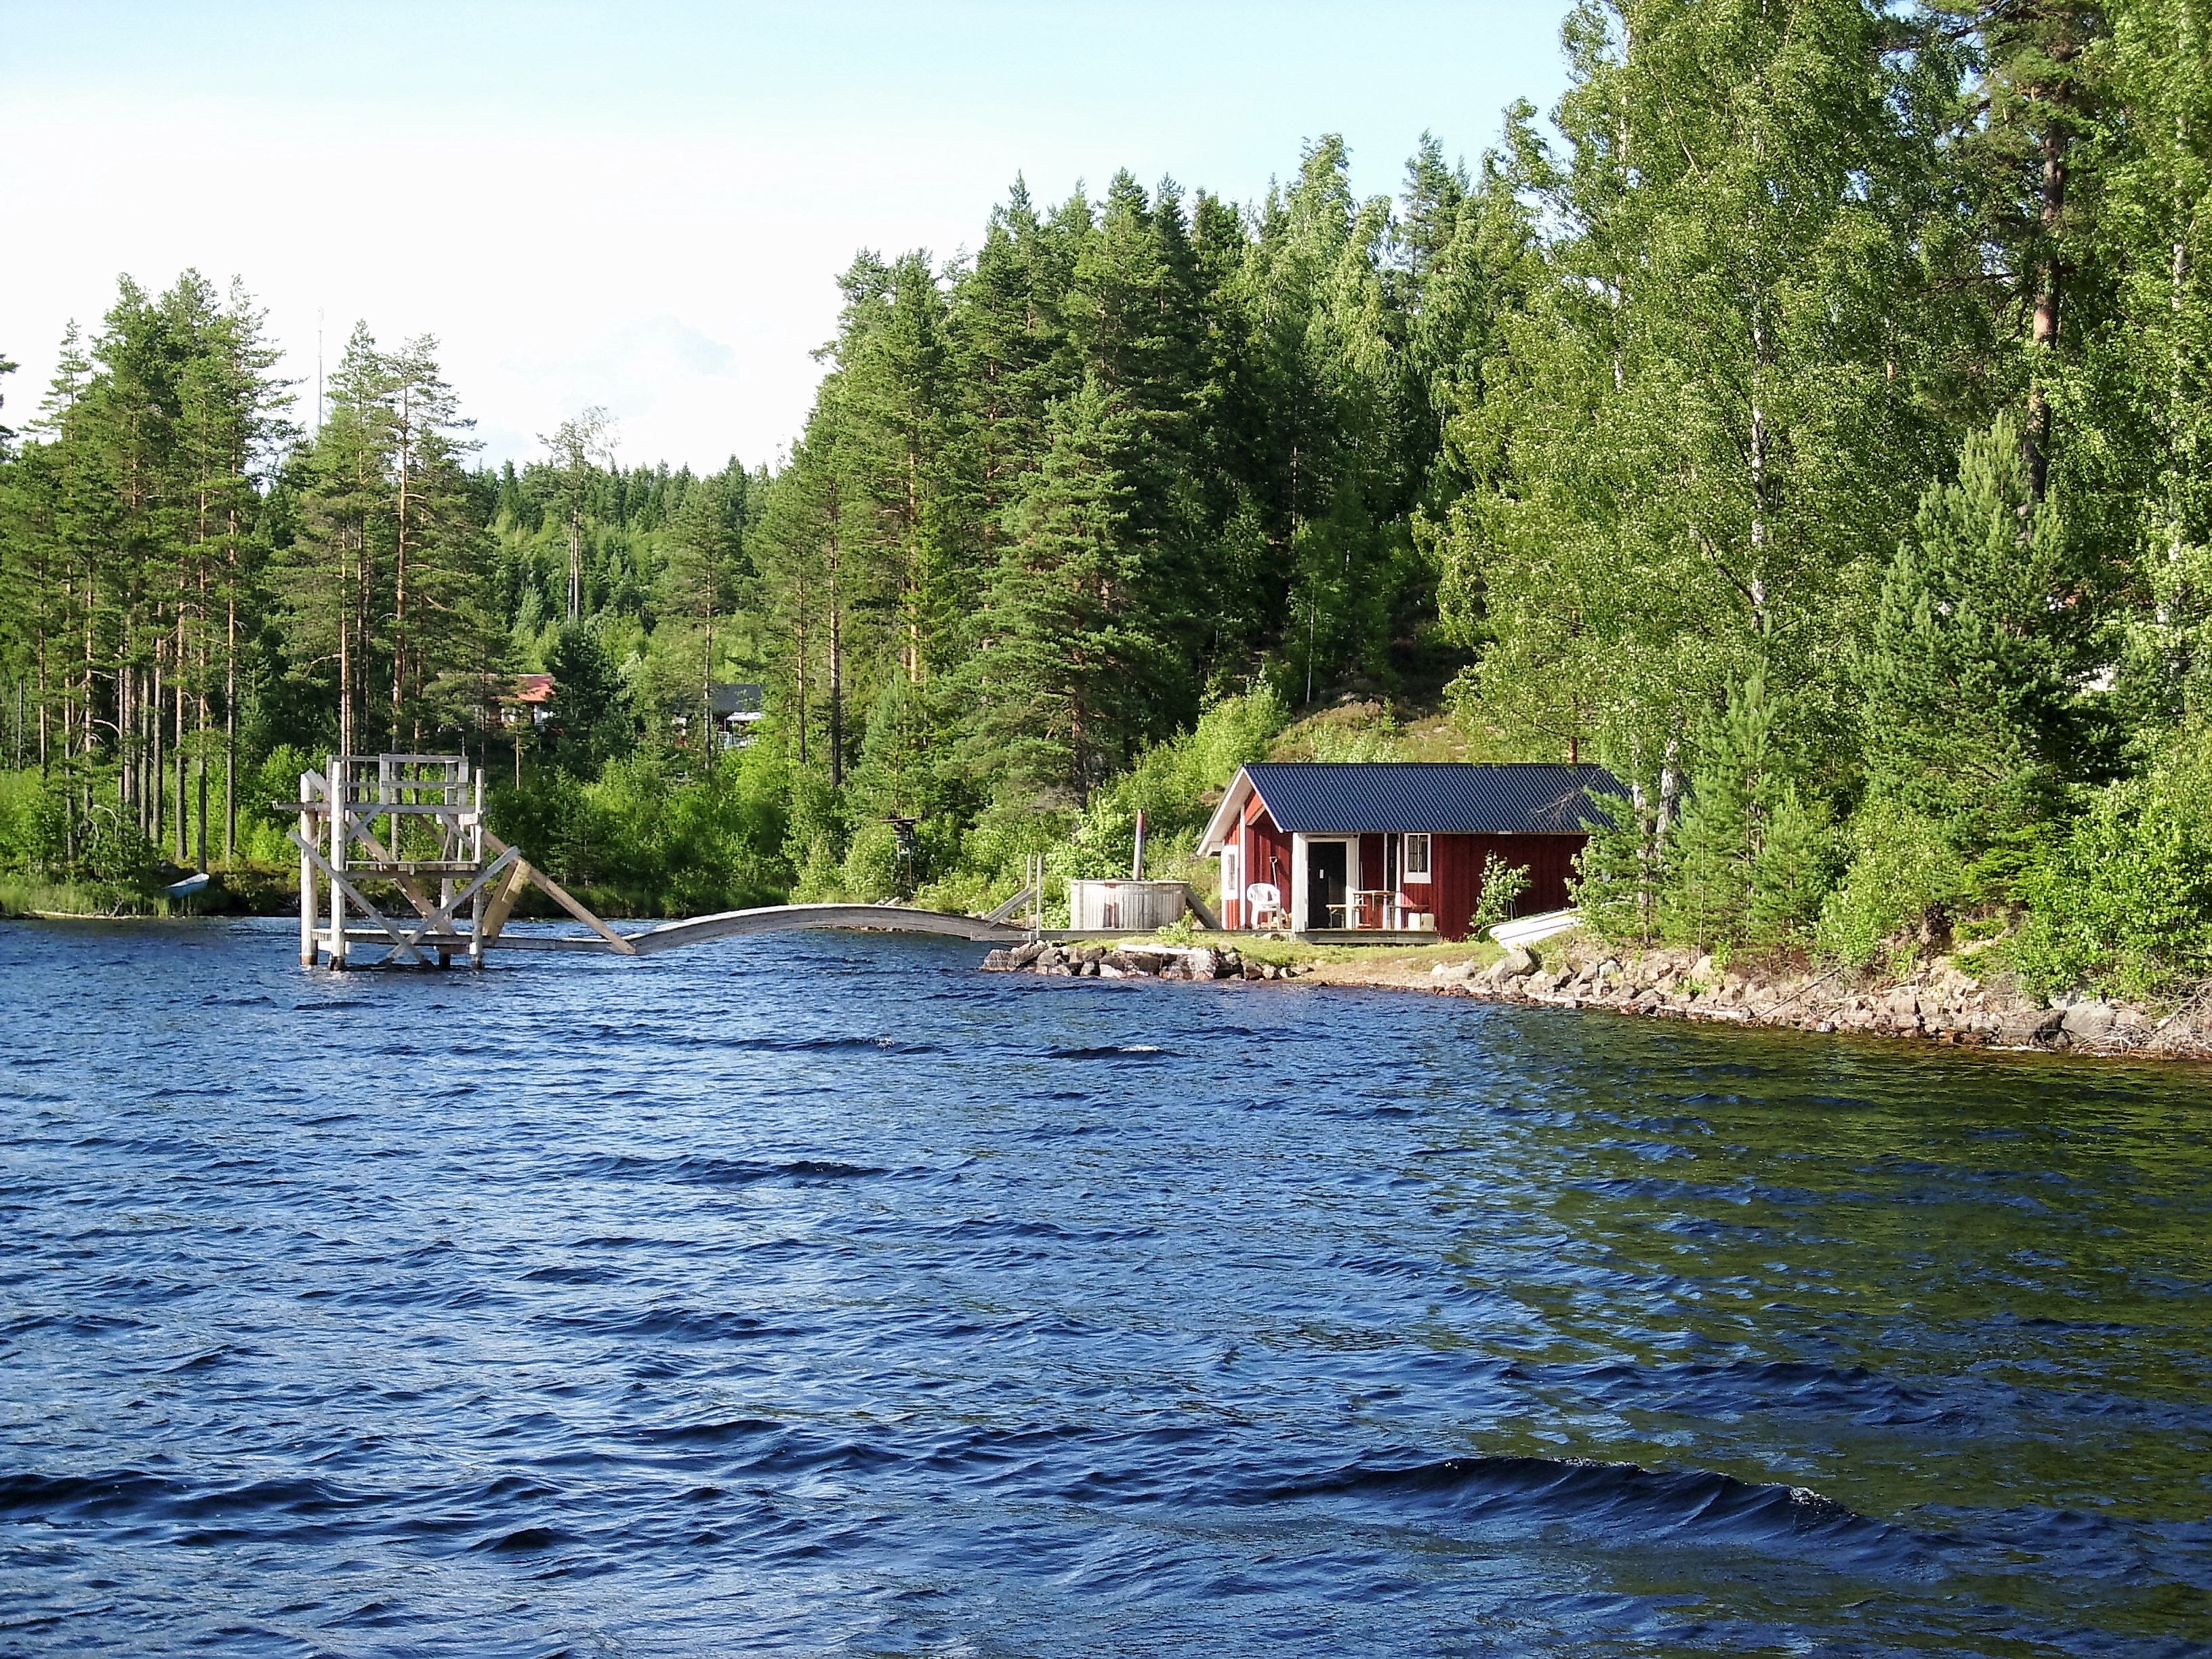
wilderness, boat, lake, river, canoe, vehicle, boating, raft